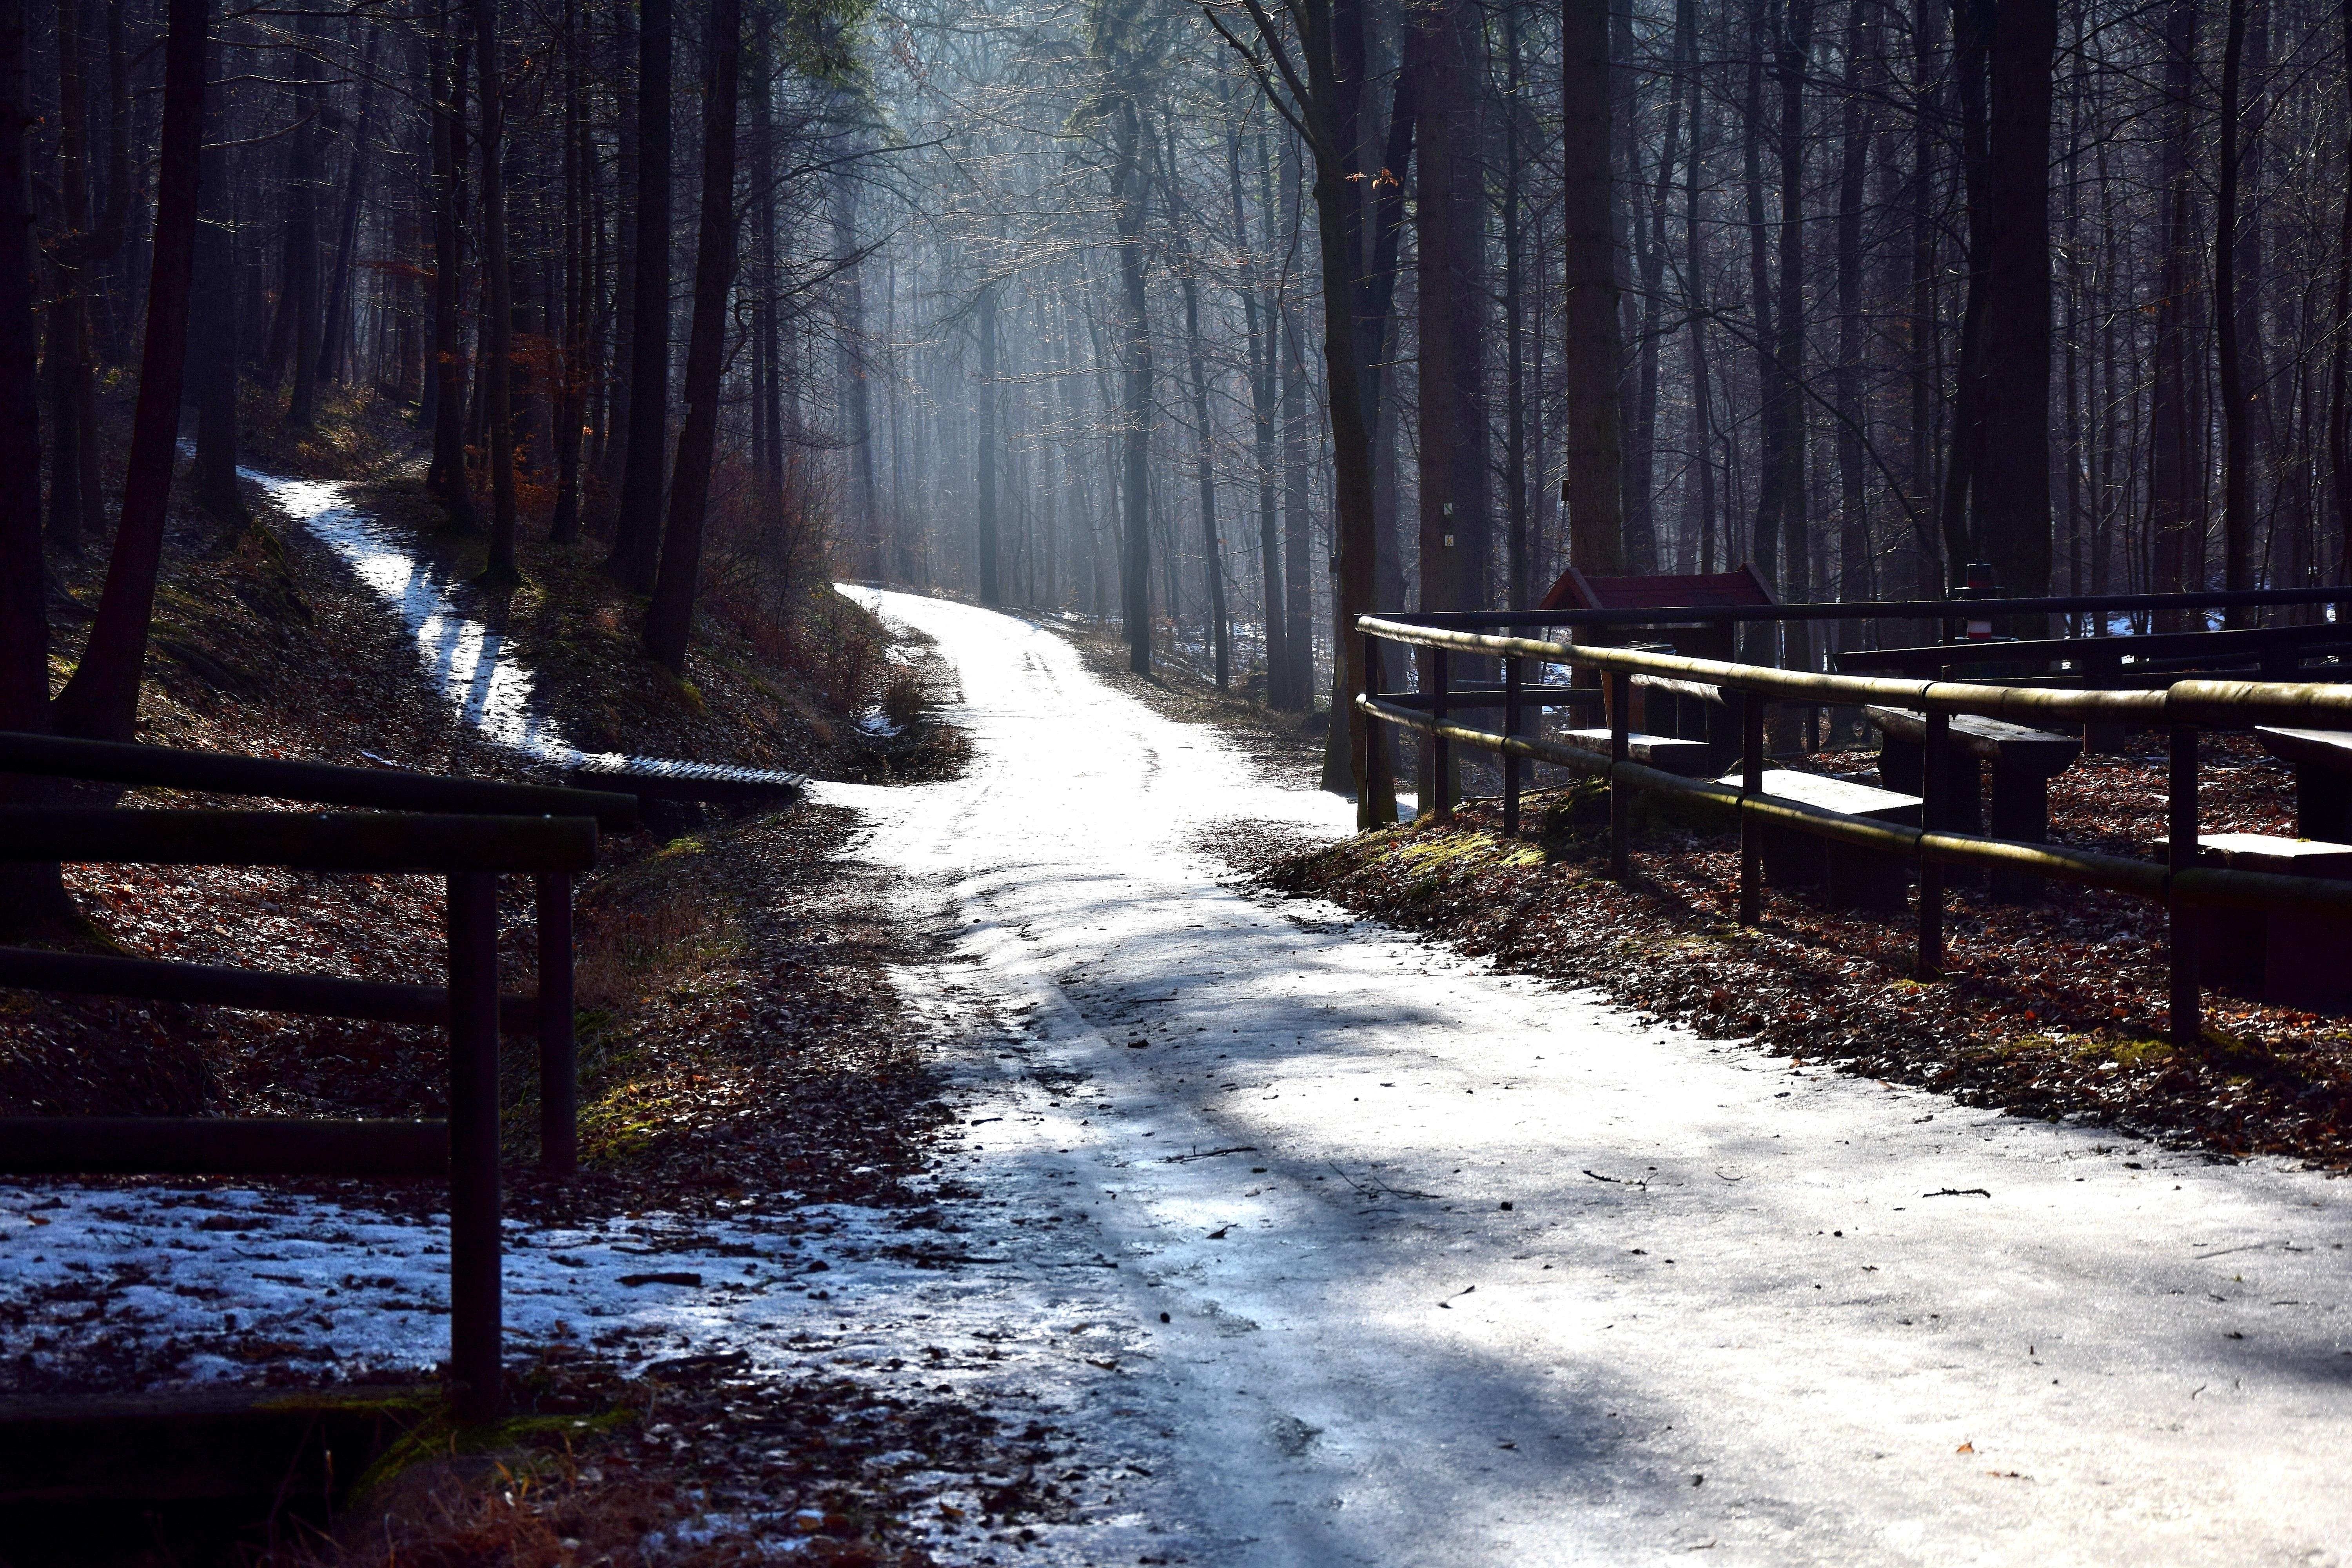
tree, water, nature, forest, wilderness, snow, winter, sunlight, morning, river, stream, ice, reflection, autumn, weather, season, mysterious, iced, woodland, back light, morning hour, atmospheric phenomenon, woody plant